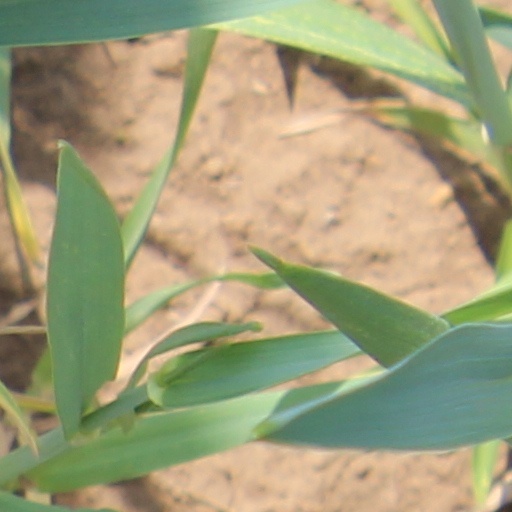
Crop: wheat